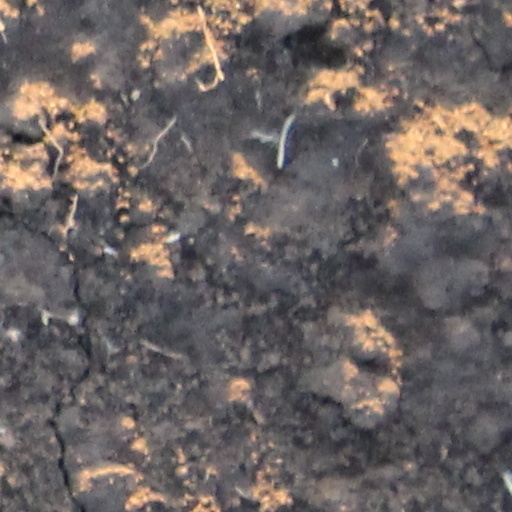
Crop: wheat